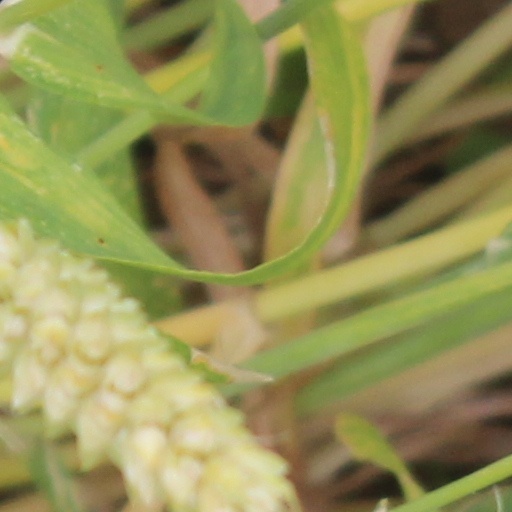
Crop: wheat